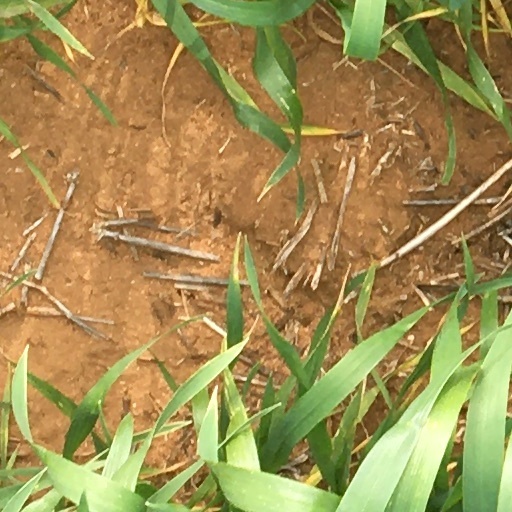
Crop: wheat